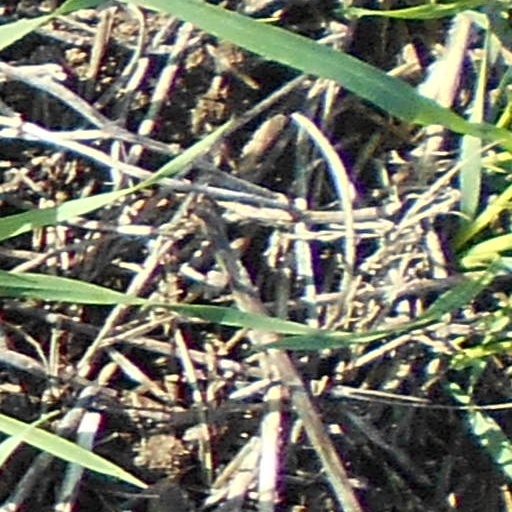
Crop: wheat